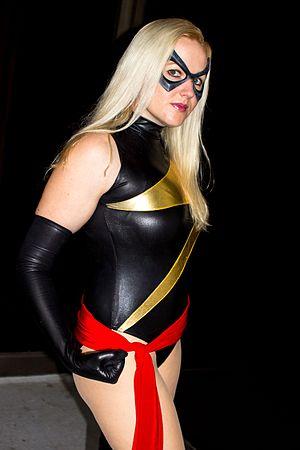
Carol Danvers est une super-héroïne évoluant dans l'univers Marvel de la maison d'édition Marvel Comics. Créé par le scénariste Roy Thomas et le dessinateur Gene Colan, le personnage de fiction apparaît pour la première fois dans le comic book Marvel Super-Heroes nᵒ 13 en mars 1968.